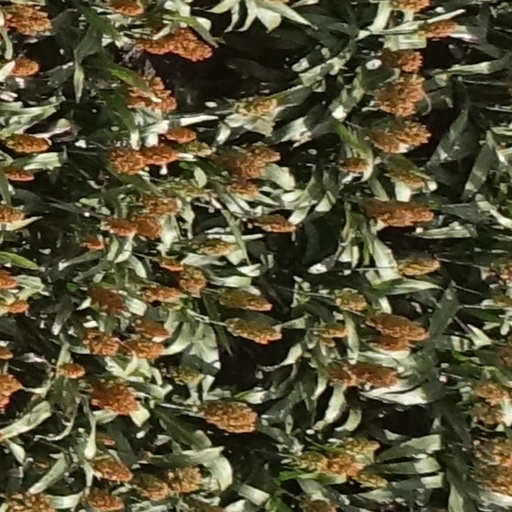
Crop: sorghum